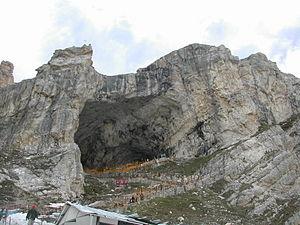
Les grottes d'Amarnath comptent parmi les plus célèbres sanctuaires de l'hindouisme, et sont dédiées au dieu Shiva ; elles sont situées dans le territoire de Jammu-et-Cachemire, dans l'Inde. Le sanctuaire serait vieux de 5 000 ans, et a sa place dans l'ancienne mythologie hindoue.